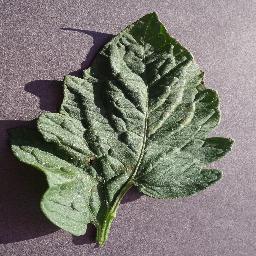
Label: Tomato___Target_Spot